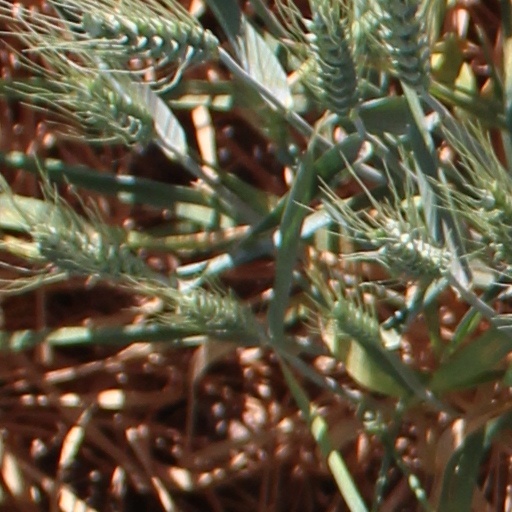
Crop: wheat